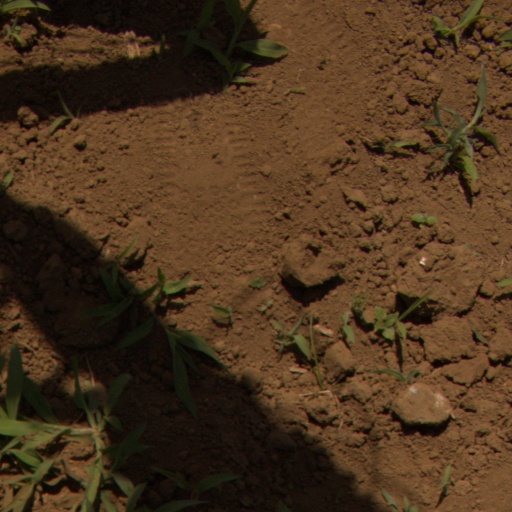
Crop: Jerusalem artichoke